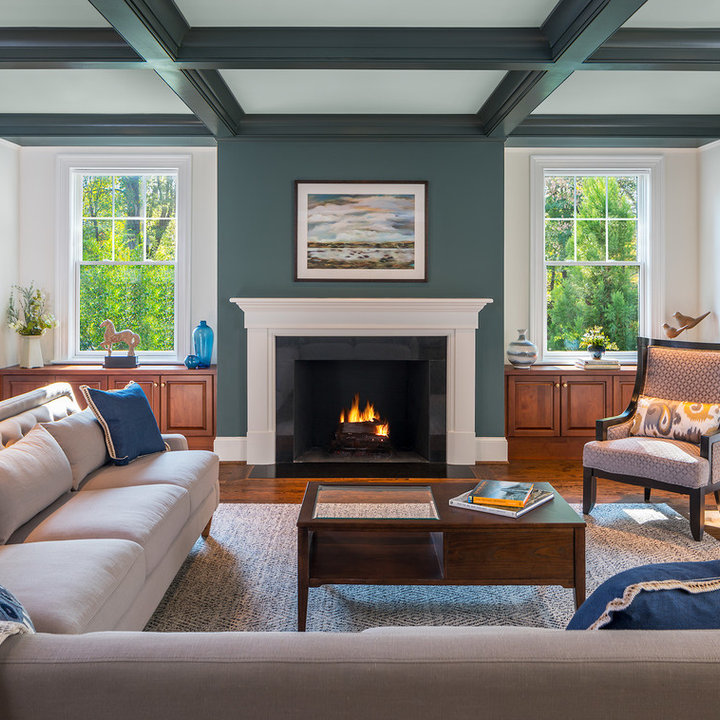
Style: Classic